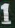
Number: 1